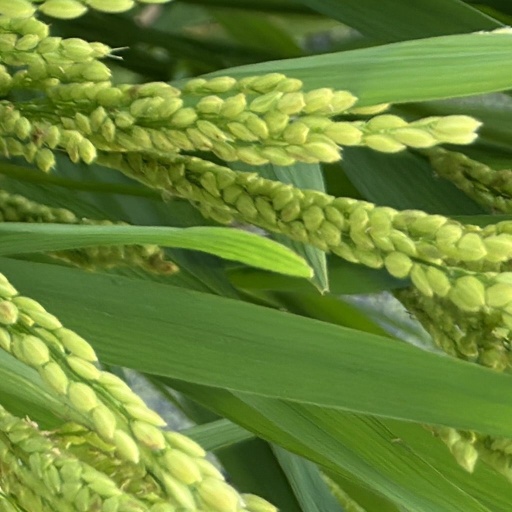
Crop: rice